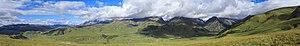
Les monts Hengduan sont un massif montagneux situé dans la partie orientale du Xinan, au Sud-Ouest de la Chine. Ils culminent à 7 556 m d'altitude au Minya Konka dans les monts Daxue. Ils forment la partie sud-est du plateau tibétain au contact du bassin du Sichuan et s'étendent jusqu'à la frontière de la Birmanie. Ils couvrent approximativement la province historique du Kham.